Feodosia

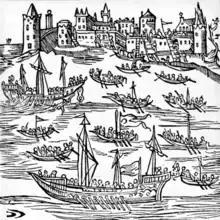
17th-century woodcut showing Zaporozhian Cossacks in "chaika" boats, destroying the Turkish fleet and capturing Caffa

In the late 13th century, traders from the Republic of Genoa arrived and purchased the city from the ruling Golden Horde.